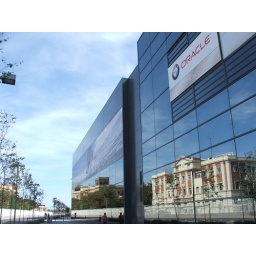
For the 2007 America's Cup, held in Valencia, with a big building across the road reflected in it